Artika Sari Devi

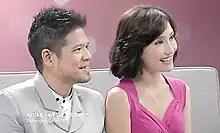
Devi with her husband in 2017.

Devi started her foray into the world of acting, after starring in a musical Indonesian film called "Opera Jawa" ("Requiem from Java") directed by Garin Nugroho, which was nominated for 2006 Toronto International Film Festival, 2006 London Film Festival, 2006 Pusan International Film Festival and 2006 Venice Film Festival. The movie also being nominated for ""Best Movie"" in Indonesian Film Festival, won the Silver Screen Award for Best Film at the 2007 Singapore International Film Festival. In late 2023, she is currently preparing herself for her upcoming comedy film.